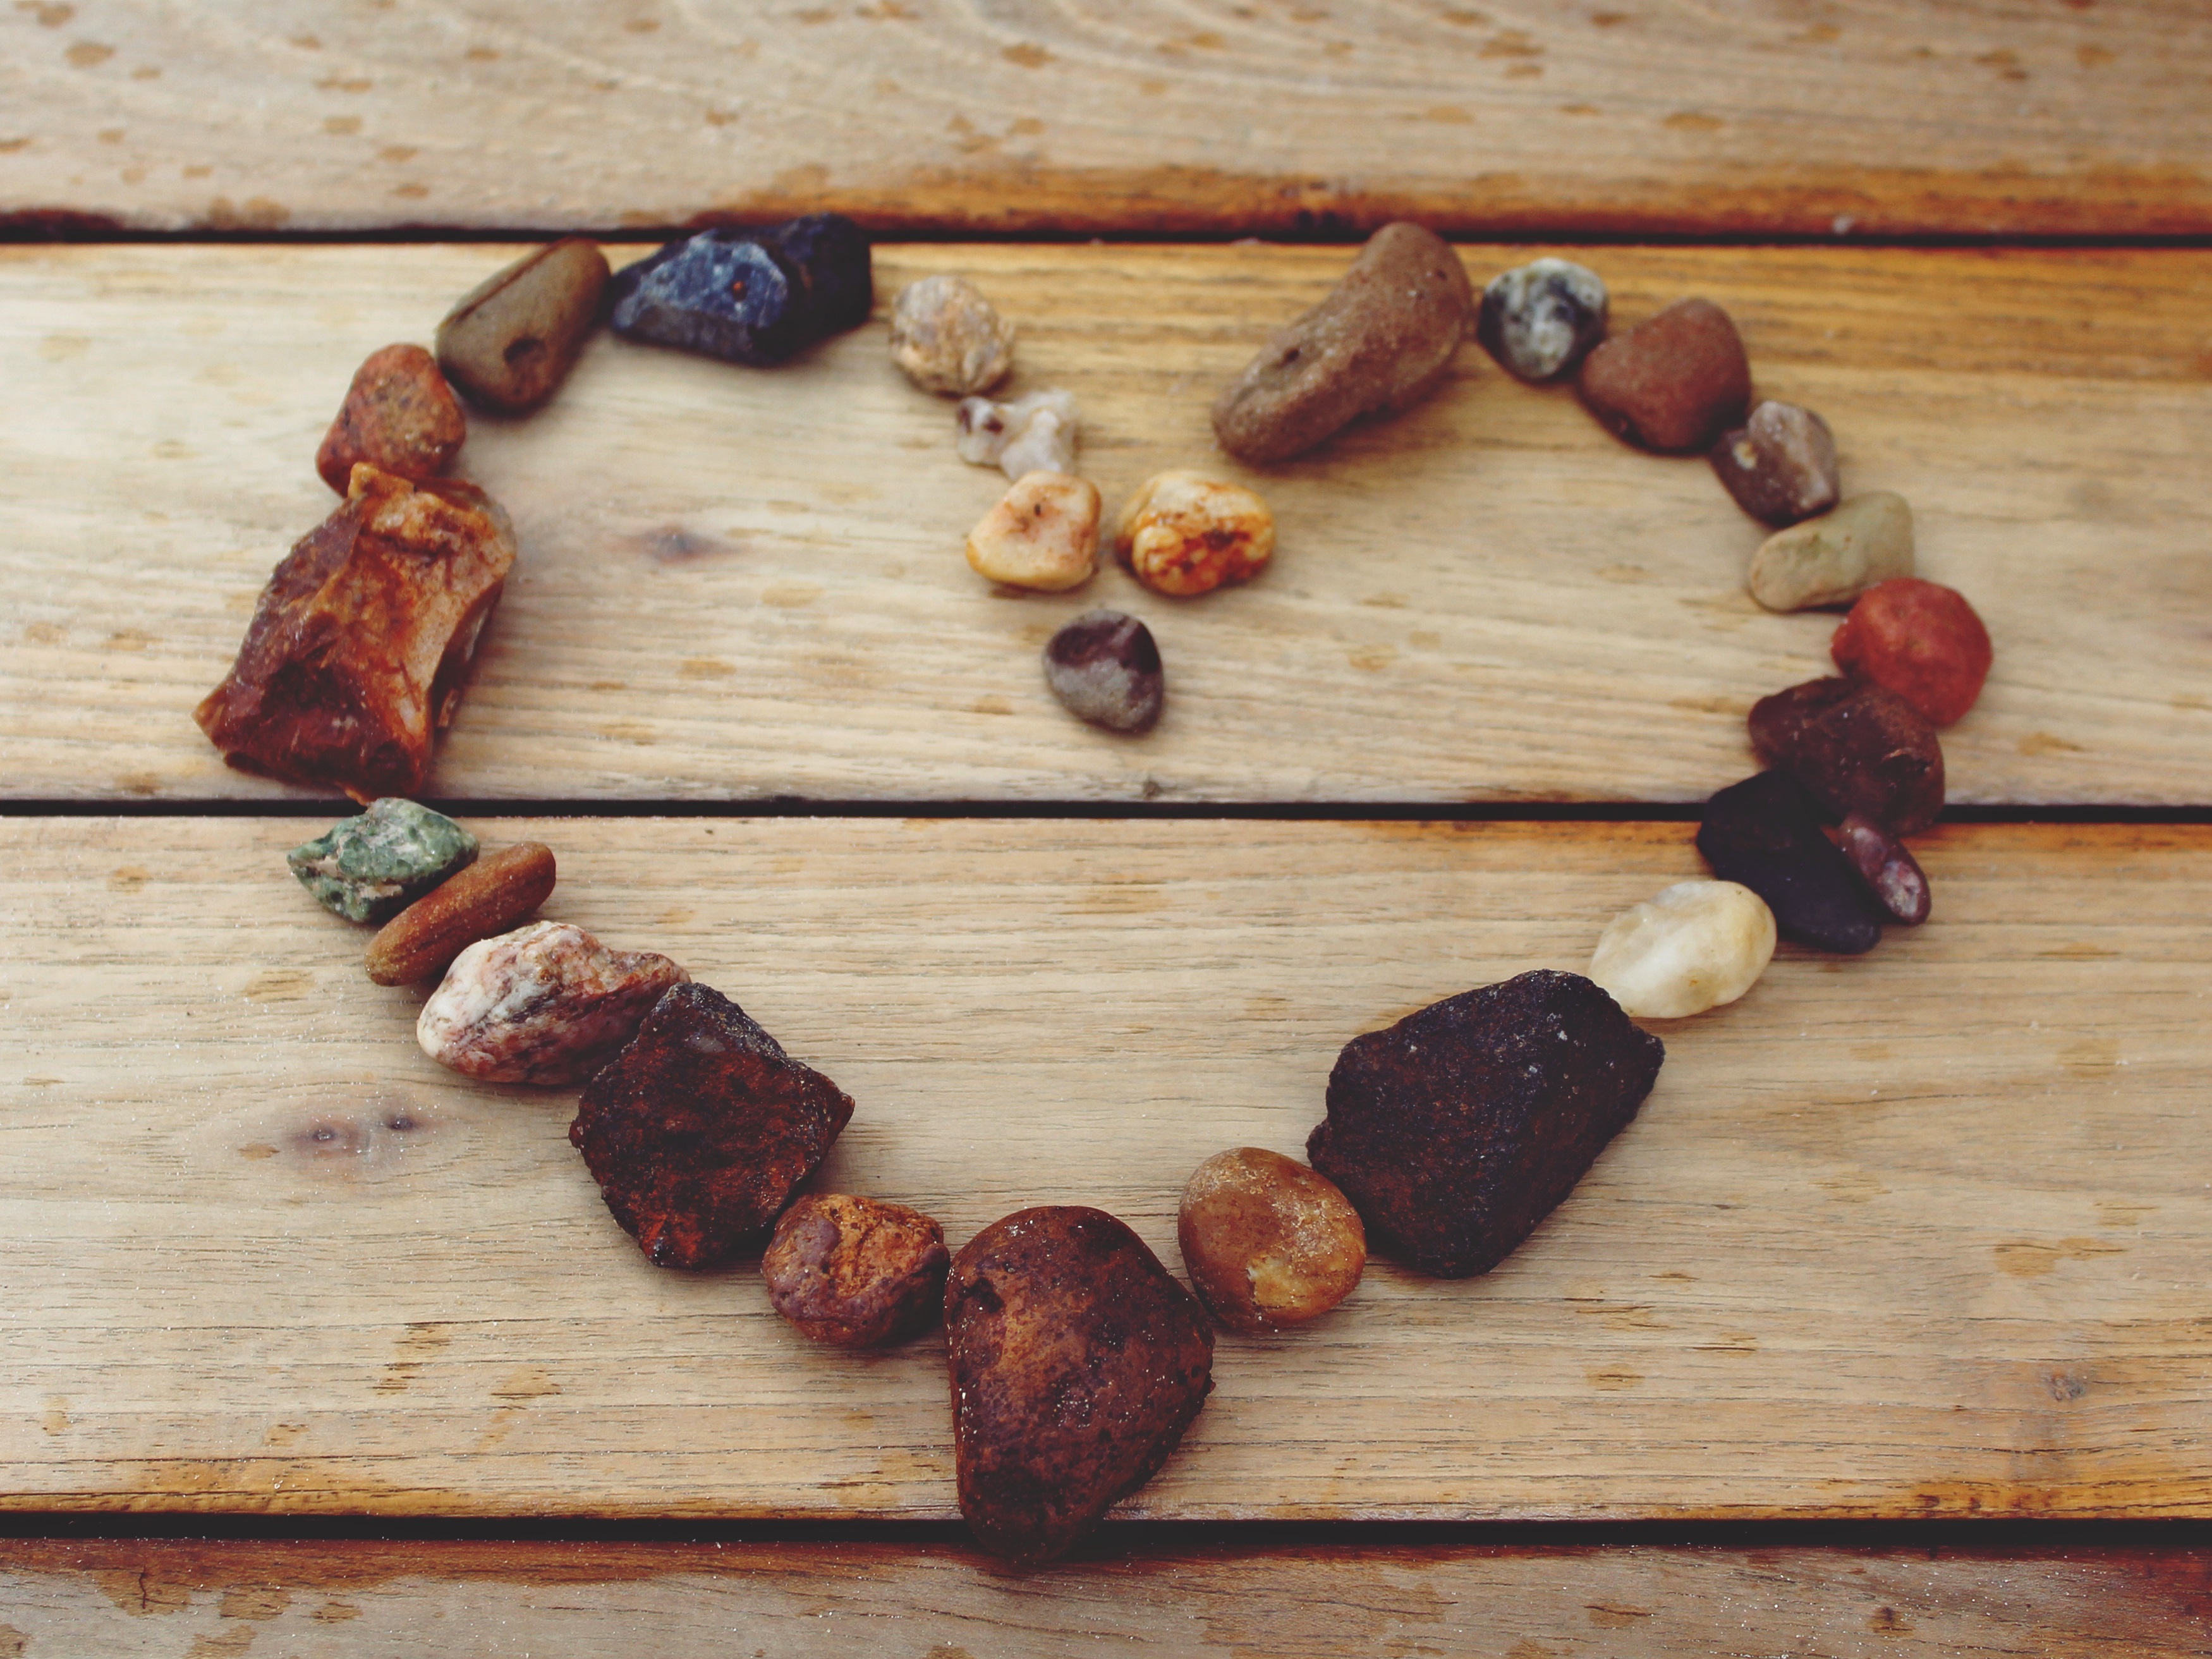
wood, love, heart, decoration, pattern, symbol, autumn, romance, romantic, set, colorful, bead, wedding, necklace, bracelet, heart shaped, jewellery, heart shape, stones, art, affection, background, relationship, cool, luck, connectedness, connected, feeling, valentine's day, love heart, mother's day, stone heart, heart of stone, fashion accessory